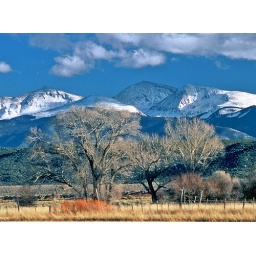
Taken from a county road running south from State Highway 142 to &amp;quot;old&amp;quot; San Acacio, in the San Luis Valley.